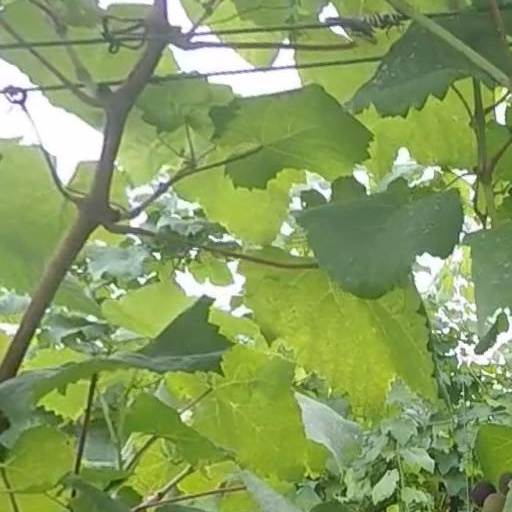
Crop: grape